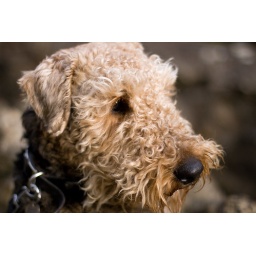
Maddy's attention was taken by something he spotted, he was standing up on a wall when I took this picture